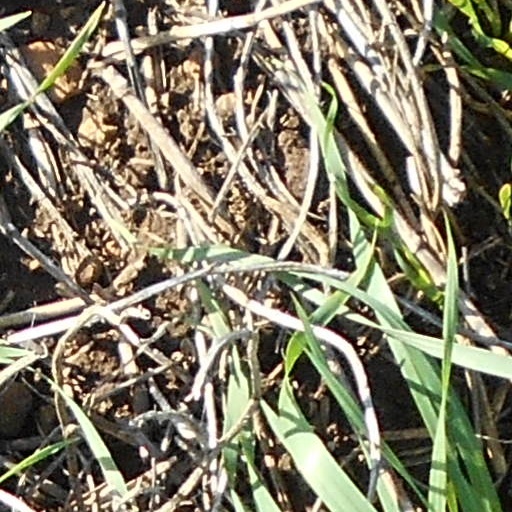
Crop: wheat